Ente Mezhuthiri Athazhangal

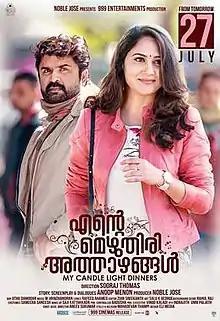
Theatrical release poster

Ente Mezhuthiri Athazhangal is a 2018 Indian Malayalam-language romantic comedy film directed by Sooraj Tom. It was written by Anoop Menon who also stars in the lead role alongside Miya. The film also features an ensemble supporting cast that includes Dileesh Pothan, Lal Jose, Baiju, Alencier Ley Lopez, V. K. Prakash, Hannah Reji Koshy, Srikant Murali and Nisa NP, The songs featured in the film are composed by M. Jayachandran. Anoop Menon signed Rahul Raj to compose the background score of the movie. The movie was released on 27 July 2018 to theatres and was well acclaimed.